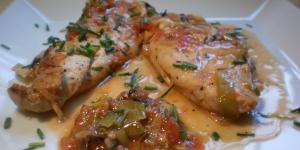
bonito a la sidra